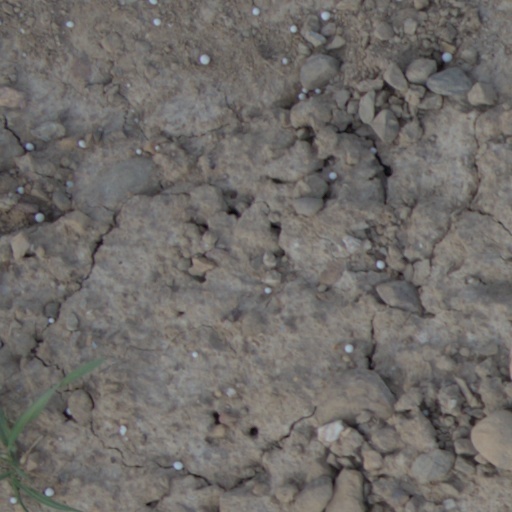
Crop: wheat